Joseph Rosenberger

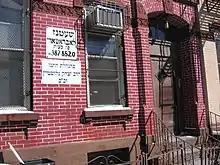
The Williamsburg shatnes lab at 203 Lee Avenue on the corner of Heyward Street. The upper sign states ""Shatnes" Laboratory of "Mitzvot"" and the phone number.

In 1941, Rosenberger opened the first "shatnes" laboratory in North America in the Williamsburg section of Brooklyn.